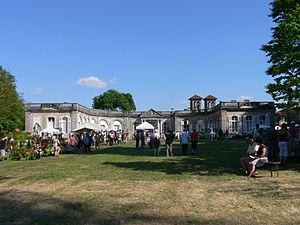
Château de Gerbéviller, Lorraine, France
Gerbéviller est une commune française située dans le département de Meurthe-et-Moselle, en région Grand Est. Elle fait partie de la région historique et culturelle de Lorraine.
La Maison d’Arenberg recouvre :
Le château de Gerbéviller est situé à Gerbéviller en région Grand Est.